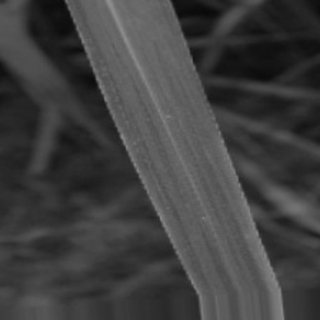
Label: sugarcane_bacterial_blight